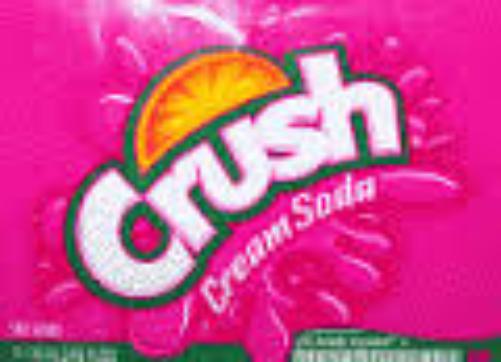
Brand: Crush
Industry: Food